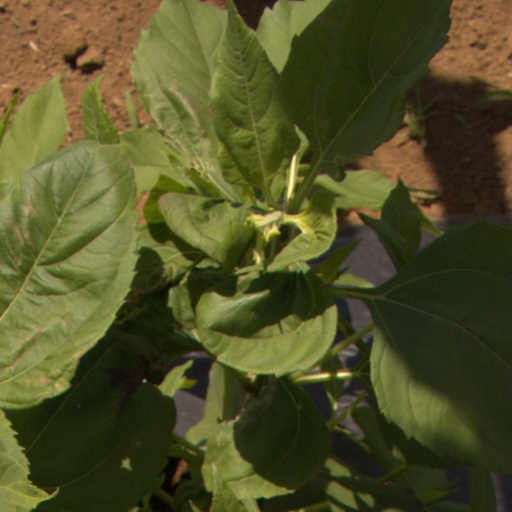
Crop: Jerusalem artichoke